Hoo St Werburgh

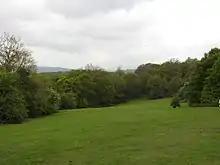
Hoo Common

The parish records of 1851 gave the population as 1,065. According to official census figures, the population was, in 1891, 1,400; in 1971, 7,725; and in 1981, 7,944.